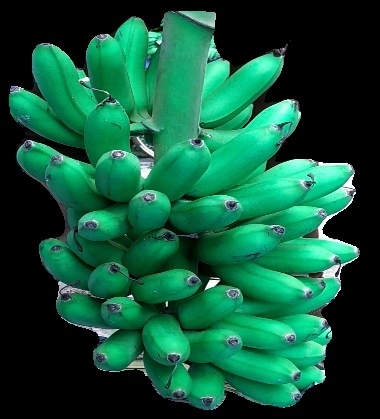
Variety: rasbale
Grade: grade1